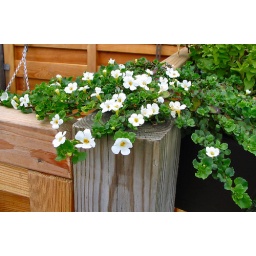
This a white geranium outsie my son's house in Germany.